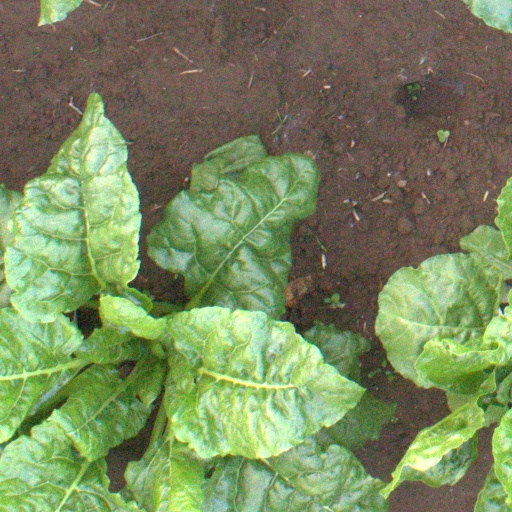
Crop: sugar beet